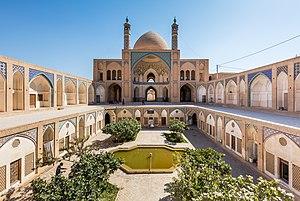
Le jardin Islamique est un type d’aménagement paysager, héritier du jardin persan et des jardins byzantins, qui s’est développé au Proche et au Moyen-Orient et dans les territoires occupés par les Arabes autour du bassin méditerranéen et en Asie centrale.